W. A. Hewitt

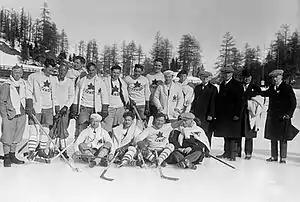
Black and white photo of a hockey team outside on natural ice, including fourteen players dressed in hockey equipment white sweaters with a maple leaf crest, and four men dressed in dark suits and overcoats

The Canadian Olympic Committee appointed Hewitt as head of mission for Canada at the 1928 Winter Olympics. He oversaw travel arrangements for the delegation which included figure skating, speed skating, skiing, and ice hockey. Hewitt and the Canadian delegation totalled 47 people, and sailed from Halifax aboard SS "Arabic" to Cherbourg, then travelled to St. Moritz.